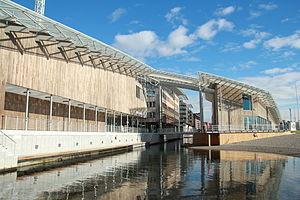
Le musée d'art contemporain Astrup Fearnley est un musée privé d'art contemporain situé à Oslo, en Norvège, fondé et ouvert au public en 1993 et installé depuis 2012 dans un nouveau bâtiment dû à Renzo Piano.